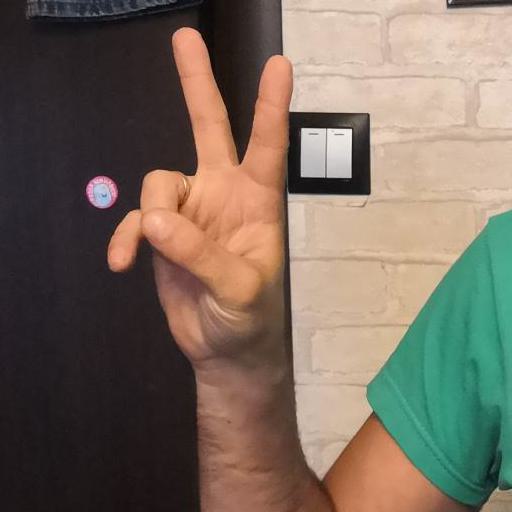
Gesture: peace